Cileni

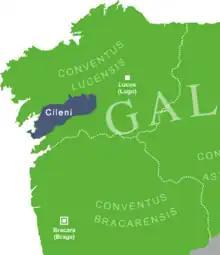
Map showing approximate area of Cileni Tribe

The Celeni or Cileni were an ancient Gallaecian Celtic tribe, living in the west of modern Galicia, as a "civitas" in the Caldas de Reis's county, with capital Aquae Celenae, which under Roman rule became a diocese and was part of the Conventus Lucensis (capital now Lugo).